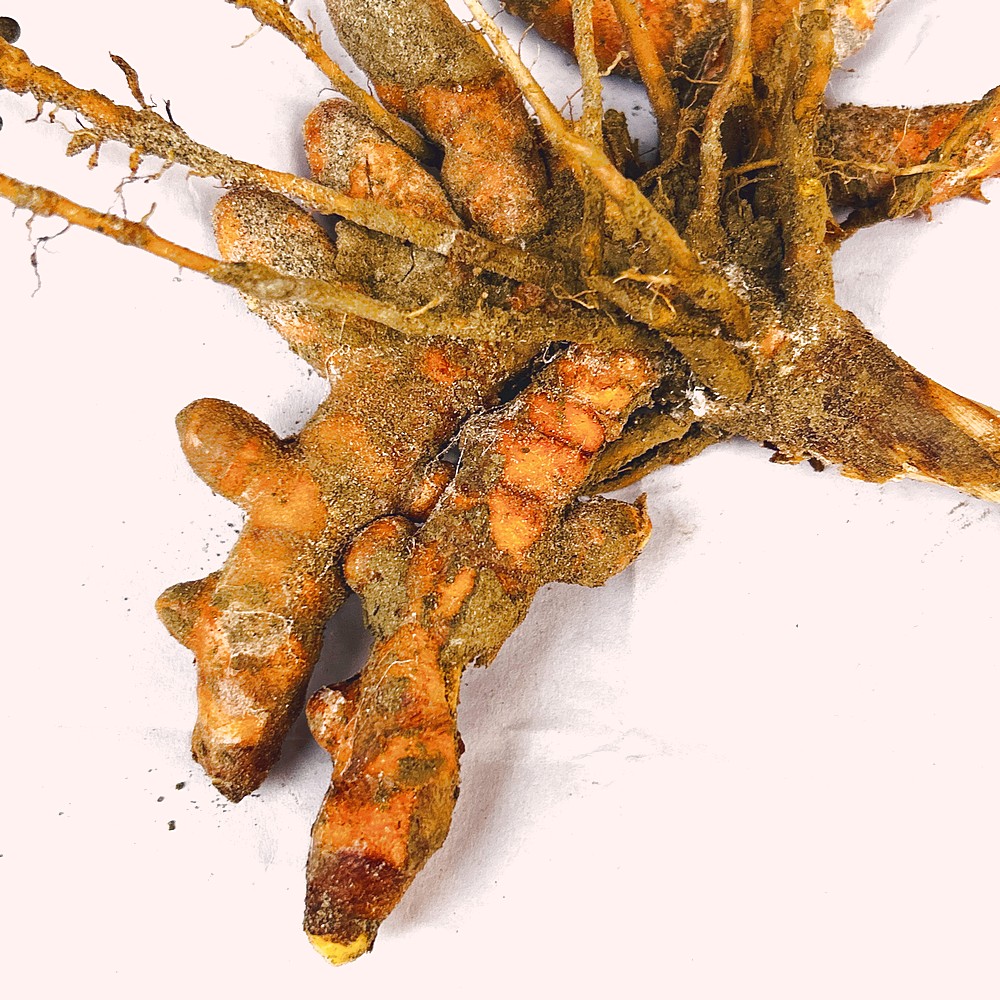
Label: Rhizome Healthy Root